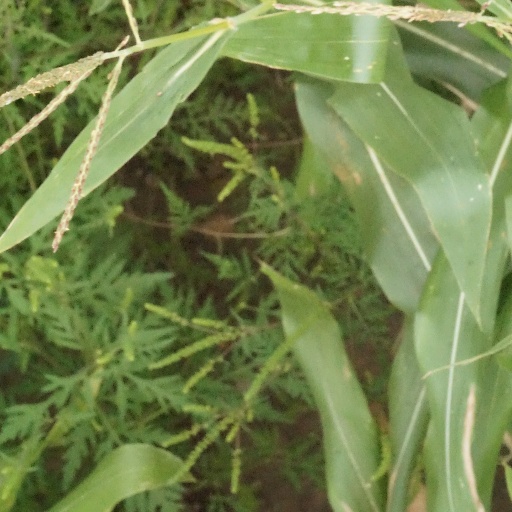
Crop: maize; corn